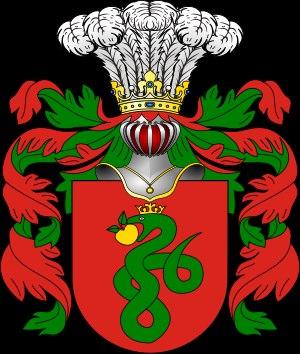
Serge Alexandrovitch Rachewsky, né le 5 juillet 1866 et mort le 2 décembre 1904 à Port-Arthur lors de la guerre russo-japonaise, est un officier du génie de l'armée impériale russe.